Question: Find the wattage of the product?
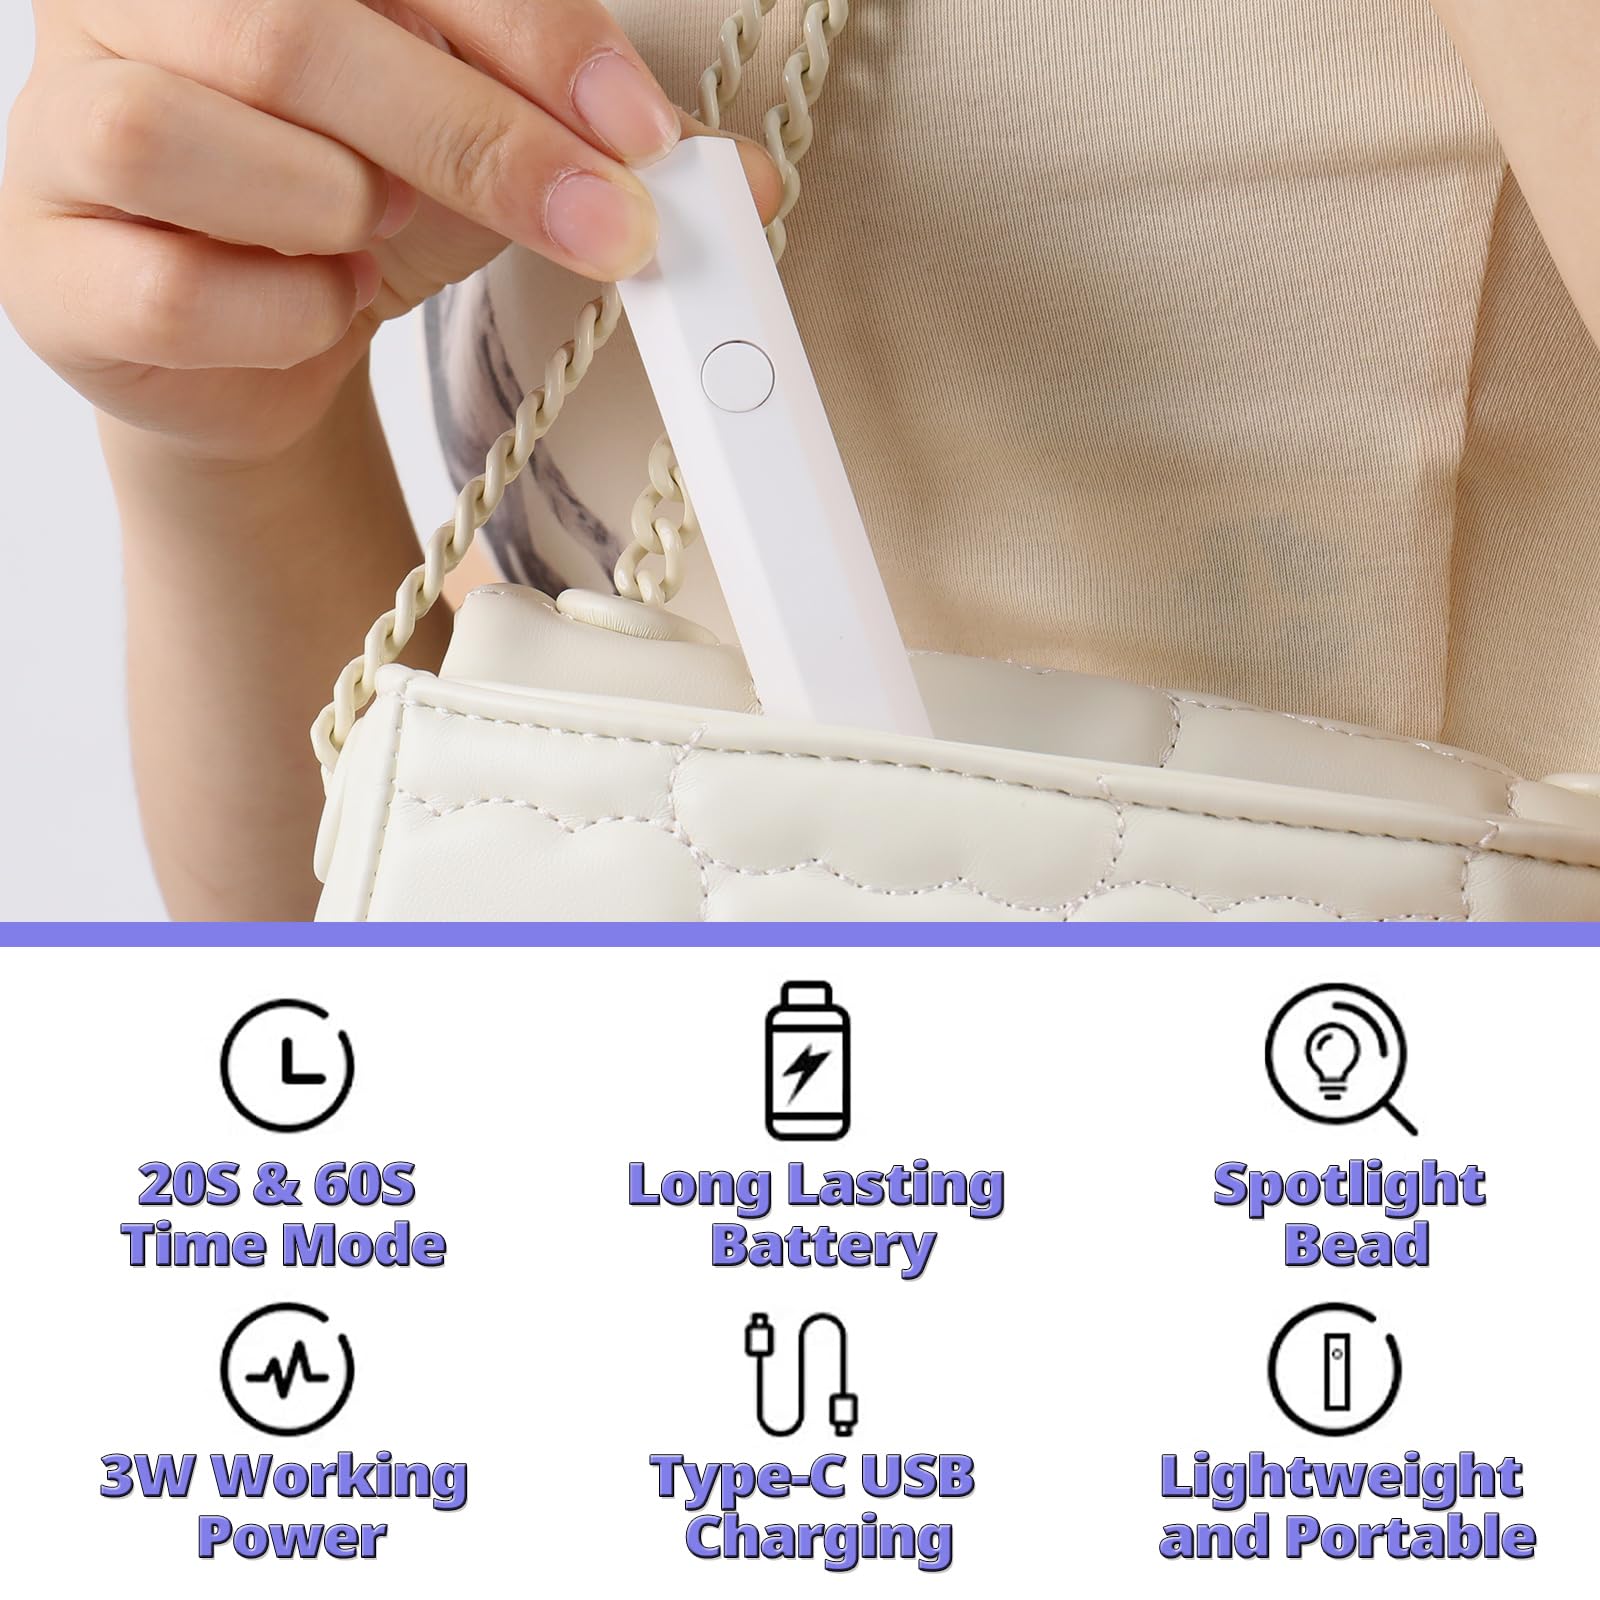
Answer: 3.0 watt